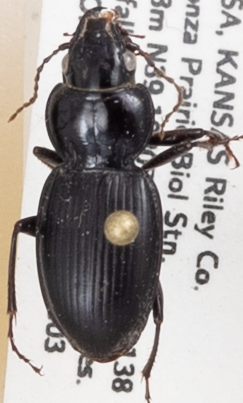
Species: Cyclotrachelus substriatus
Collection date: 2019-06-03
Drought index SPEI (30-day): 1.77
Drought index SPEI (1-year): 1.45
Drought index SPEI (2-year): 0.03